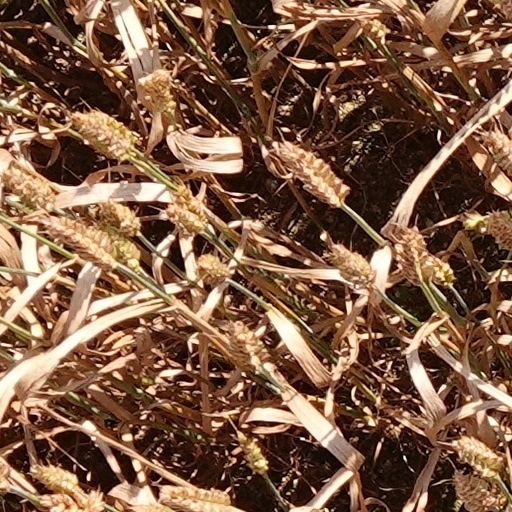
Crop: wheat